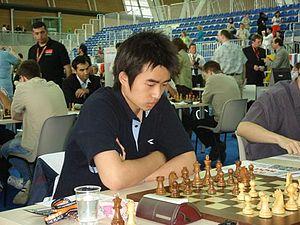
Zhao Jun est un joueur d'échecs chinois né le 12 décembre 1986 à Jinan. Grand maître international depuis 2004, il a remporté le tournoi de Hastings 2014-2015 avec 8 points sur 9.